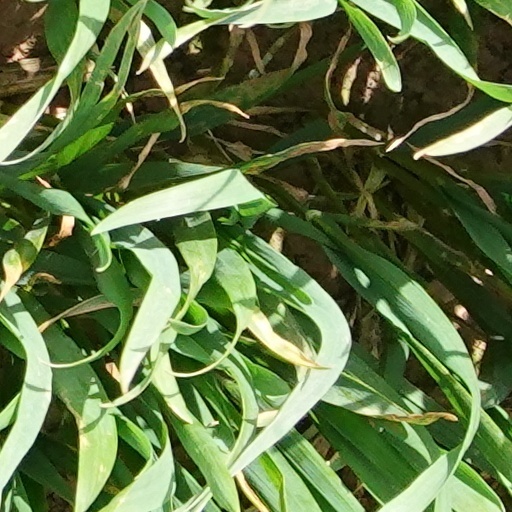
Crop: wheat